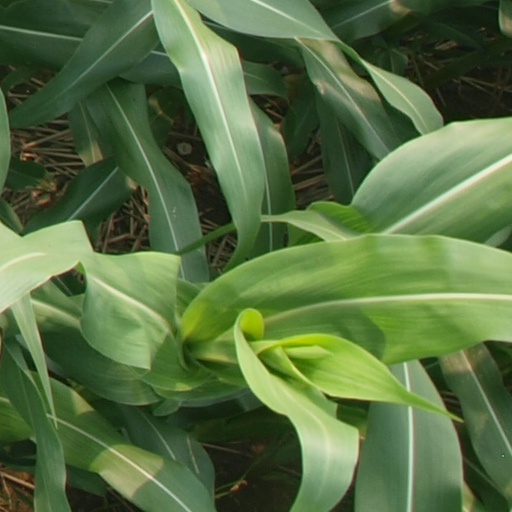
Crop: maize; corn